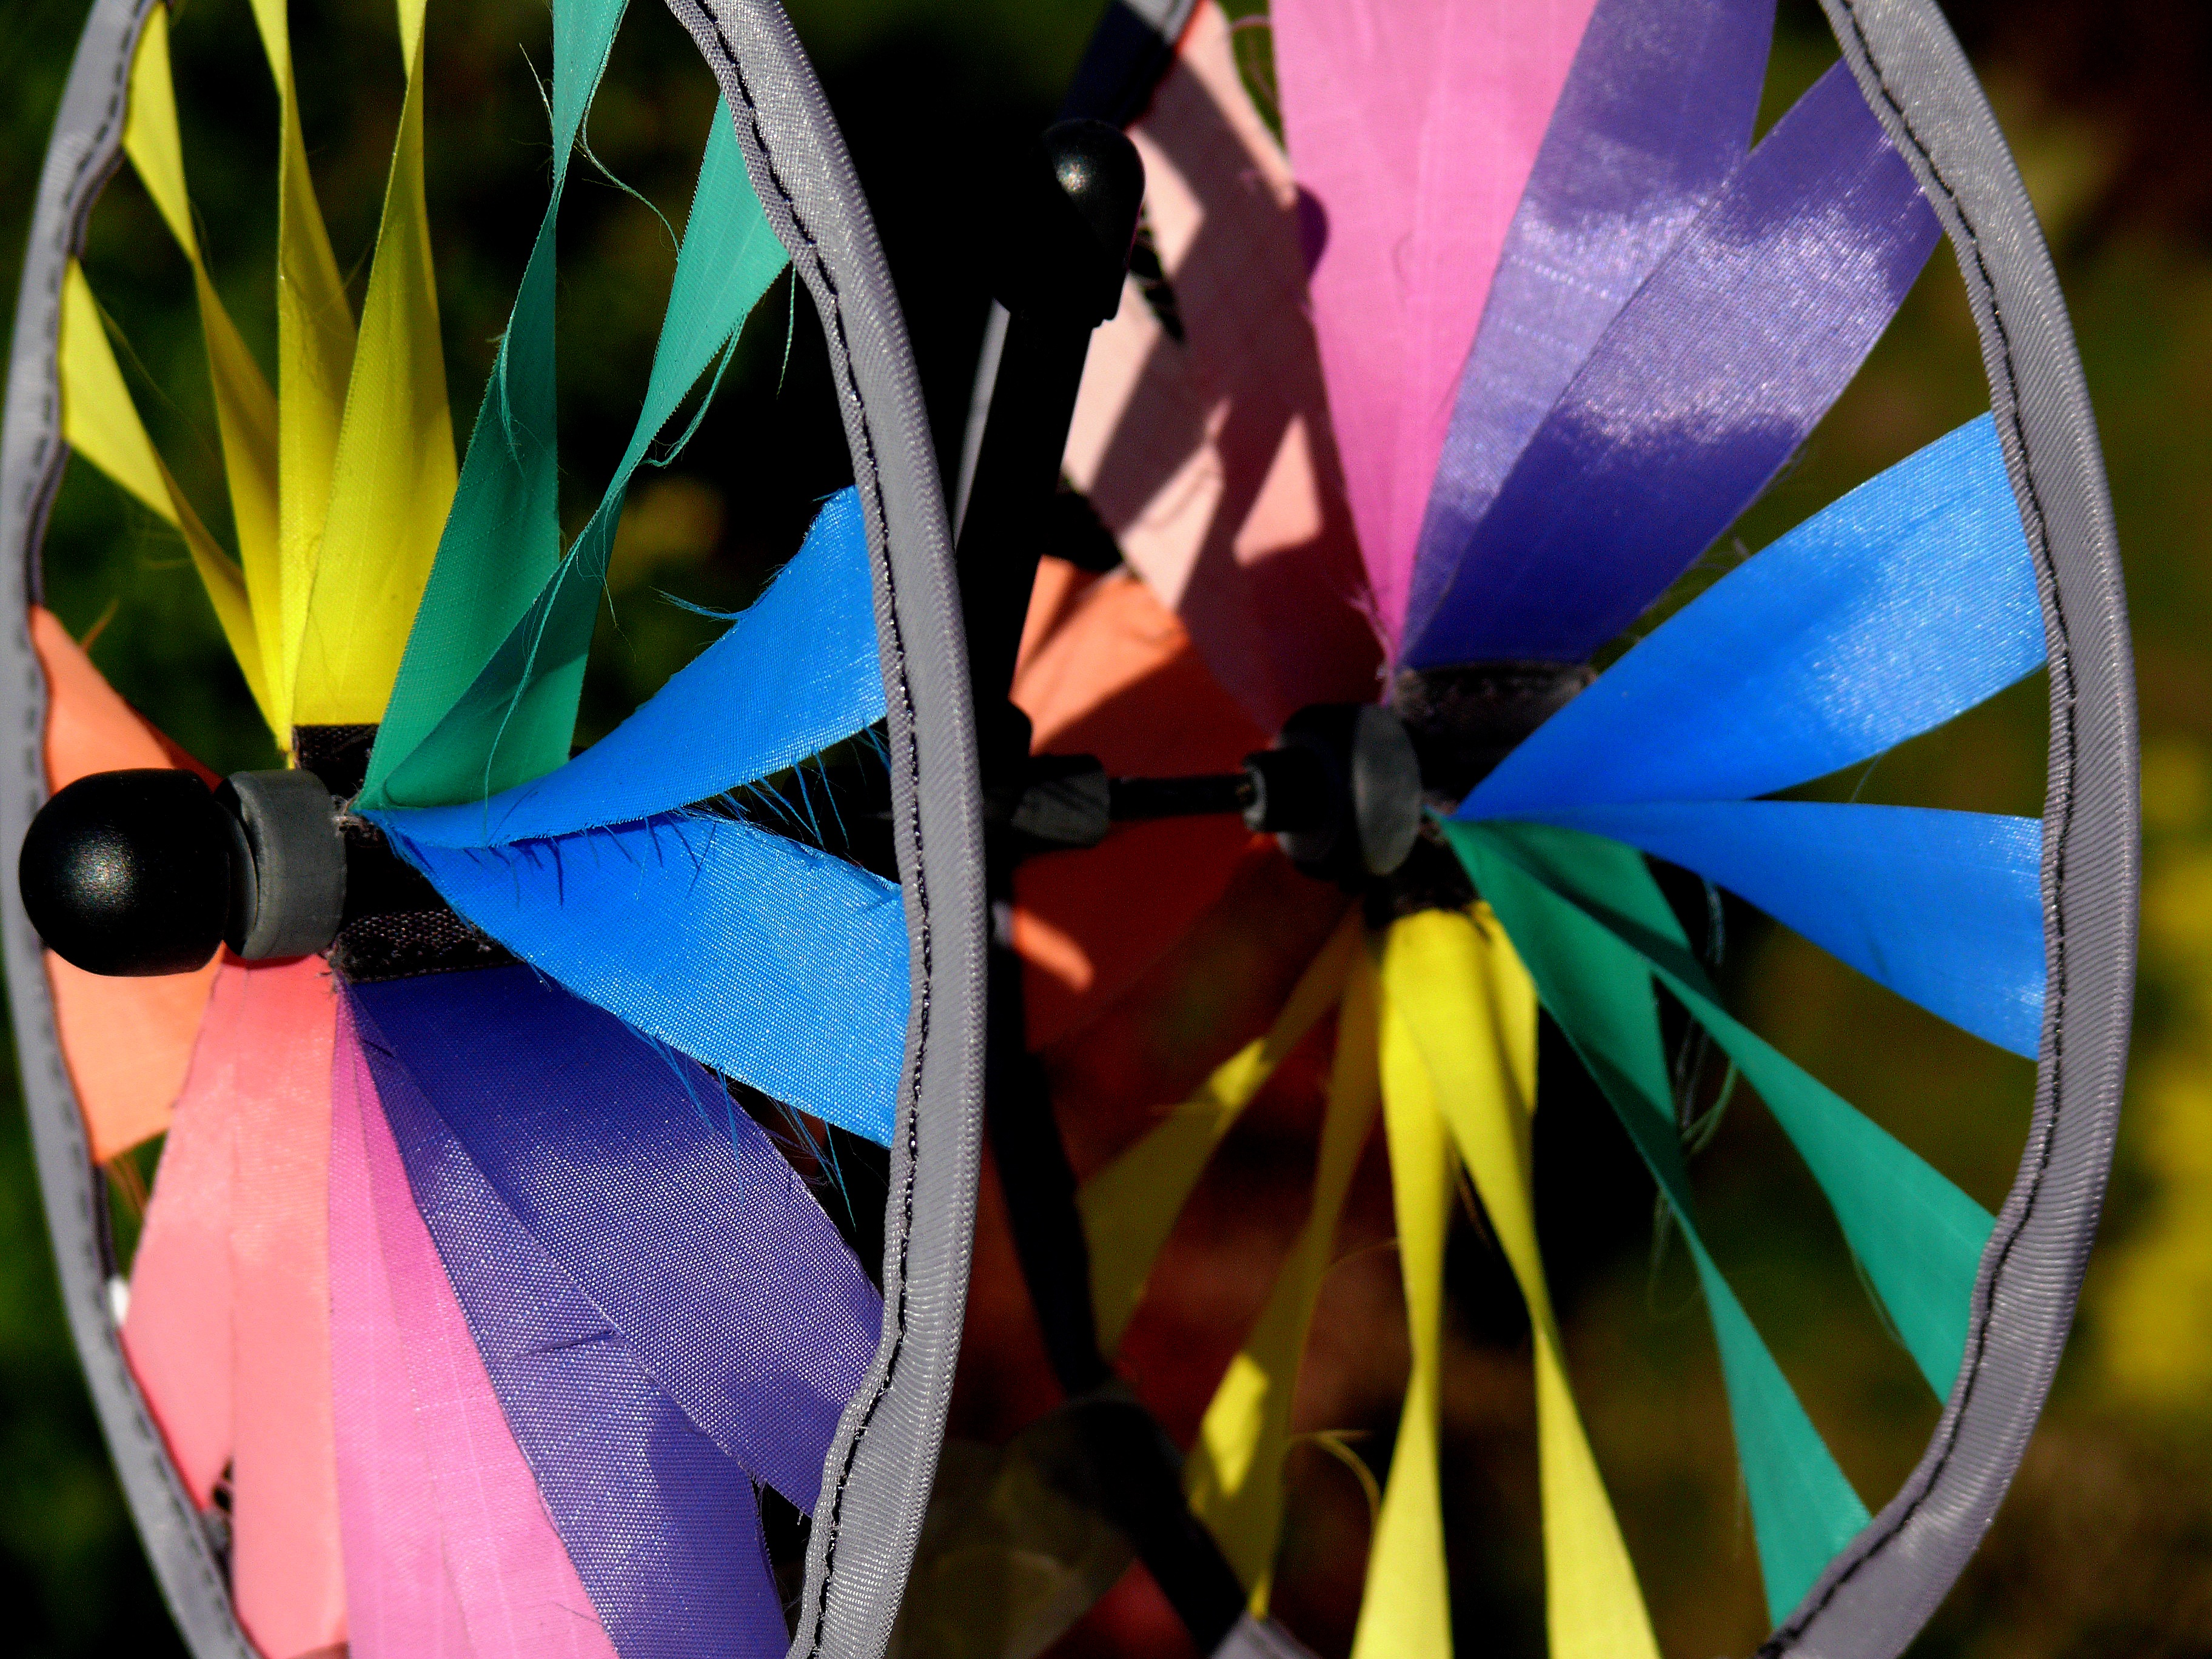
photography, wheel, leaf, flower, petal, window, glass, windmill, wind, wire, green, color, insect, blue, butterfly, colorful, yellow, garden, movement, flora, circle, fabric, close up, farbenspiel, art, bright, turn, back light, macro photography, gartendeko, garden decoration, airy, windspiel, moths and butterflies